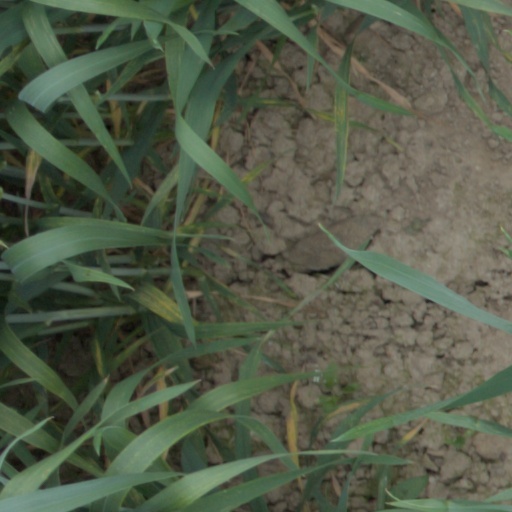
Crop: wheat